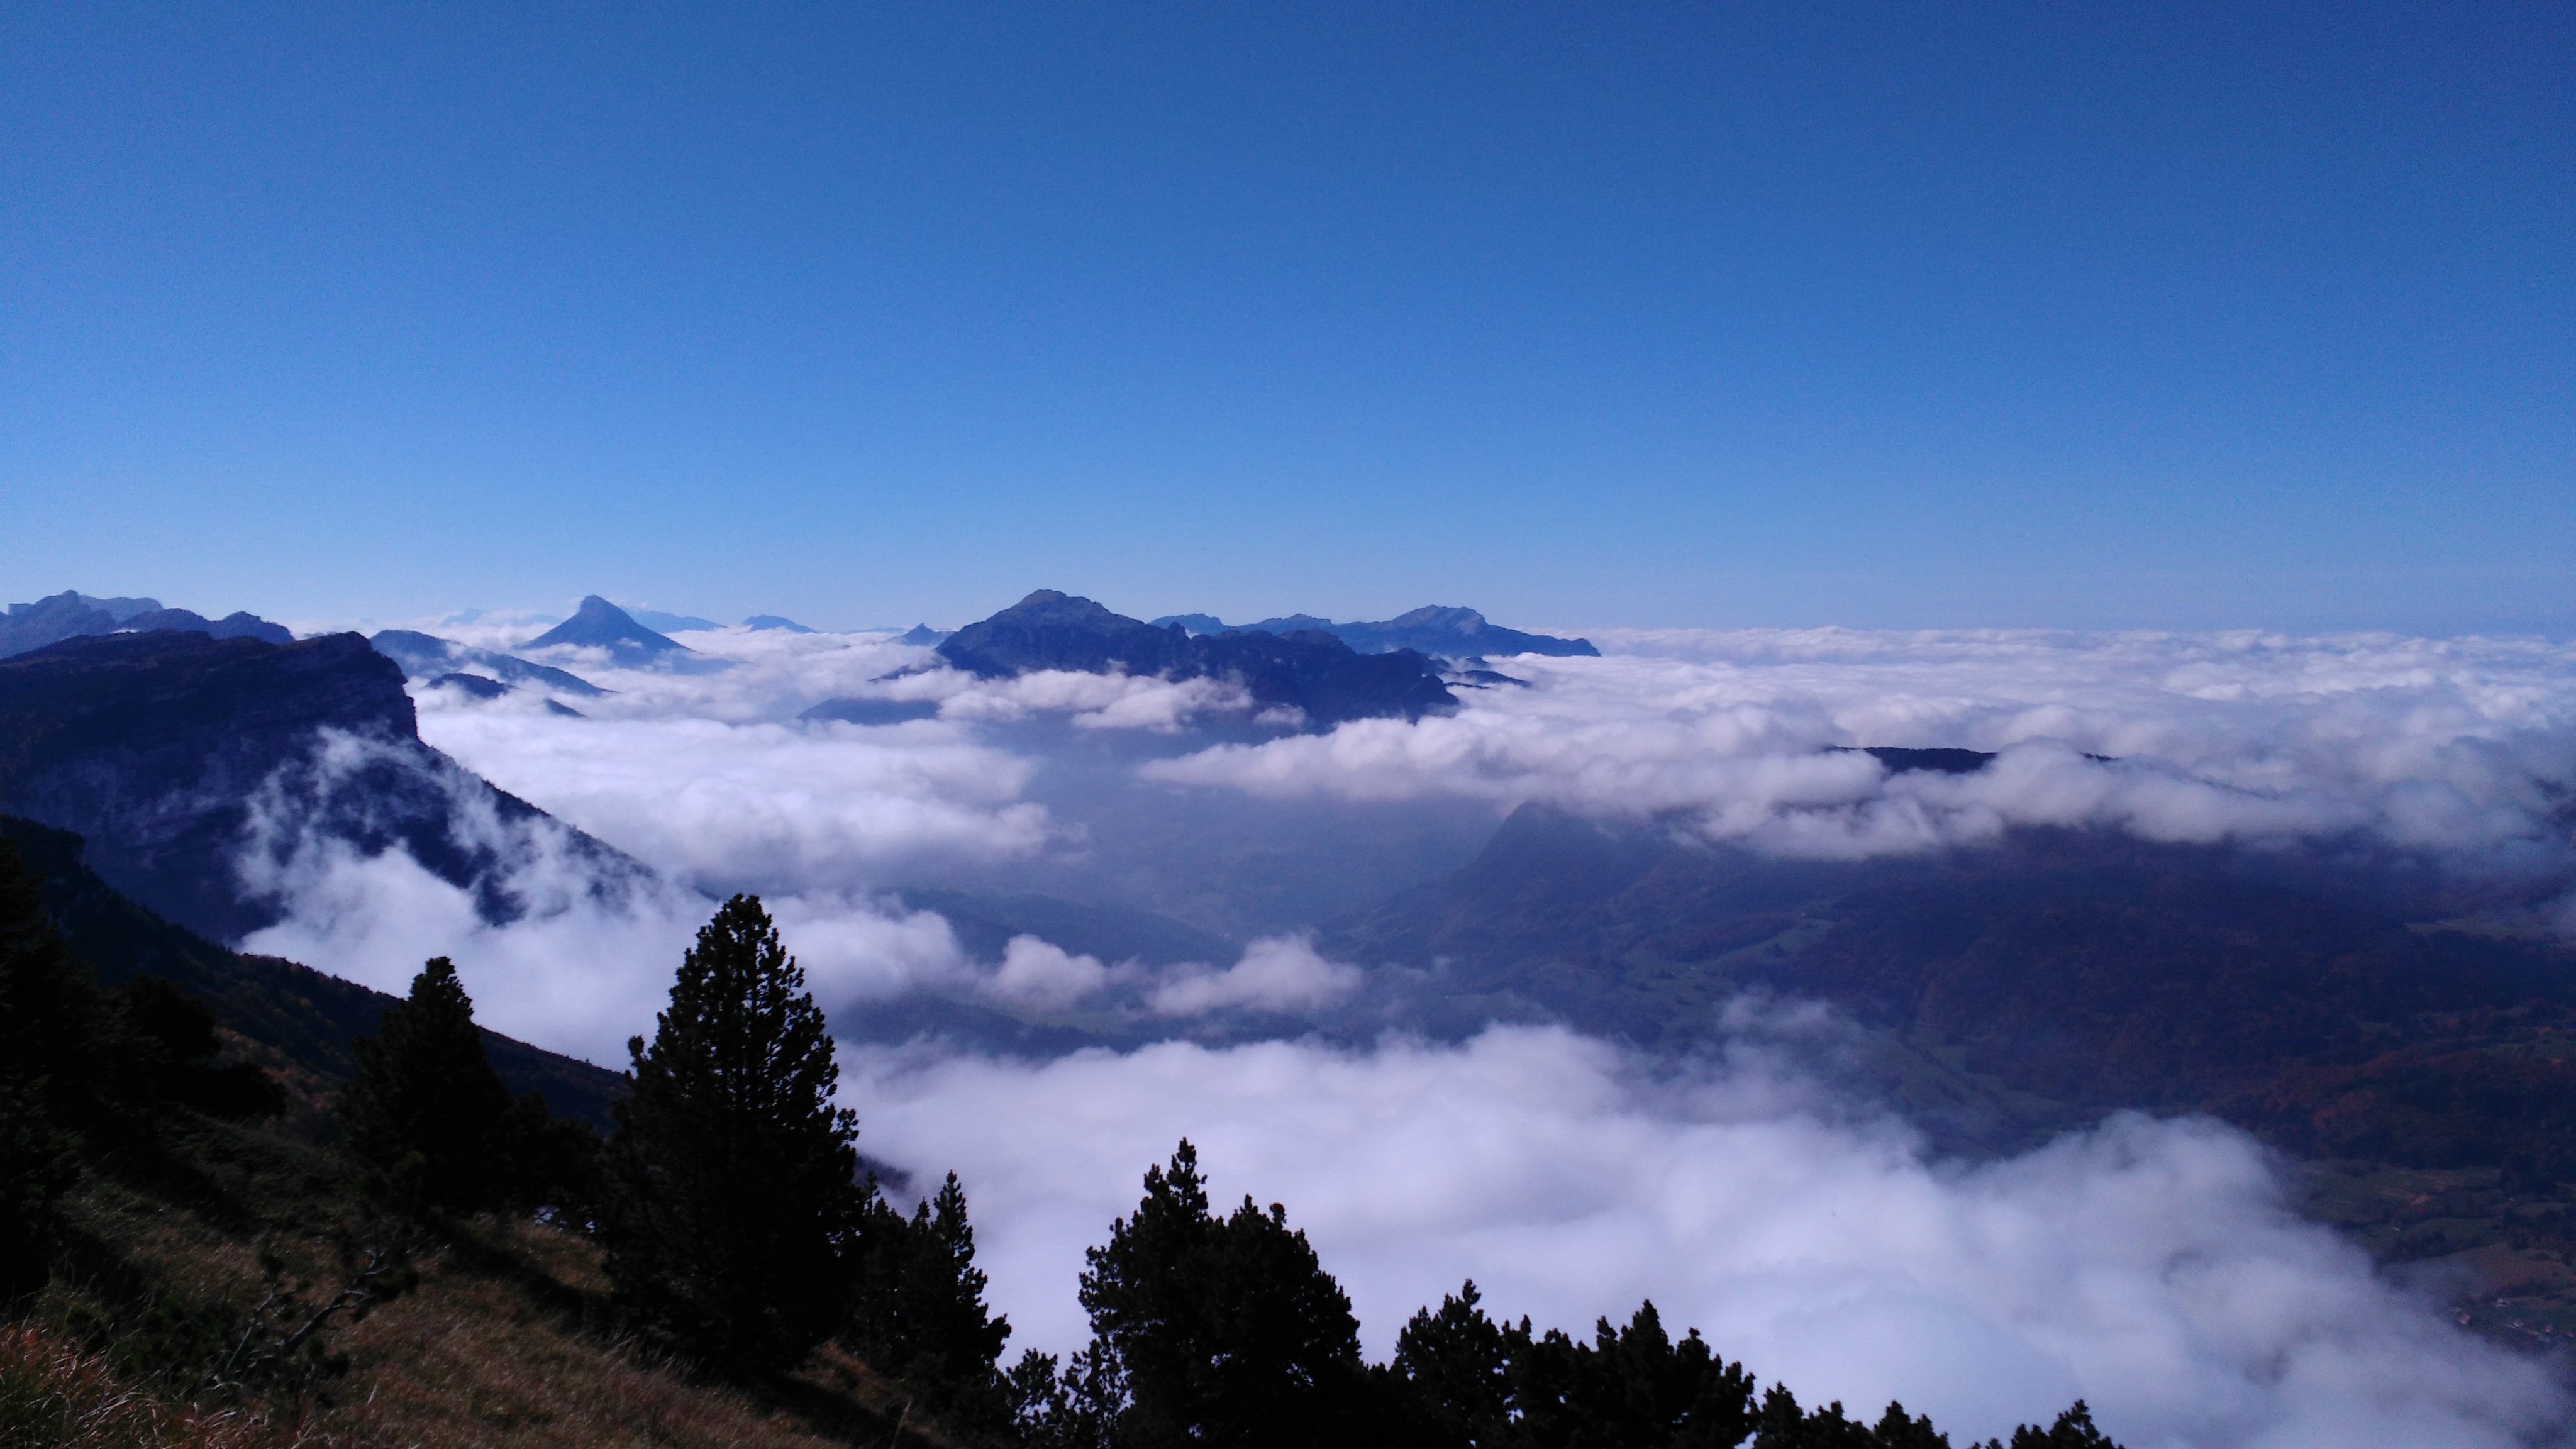
landscape, nature, wilderness, mountain, snow, cloud, sky, mist, hill, valley, mountain range, summer, france, weather, ridge, summit, alps, plateau, landform, geographical feature, atmospheric phenomenon, mountainous landforms